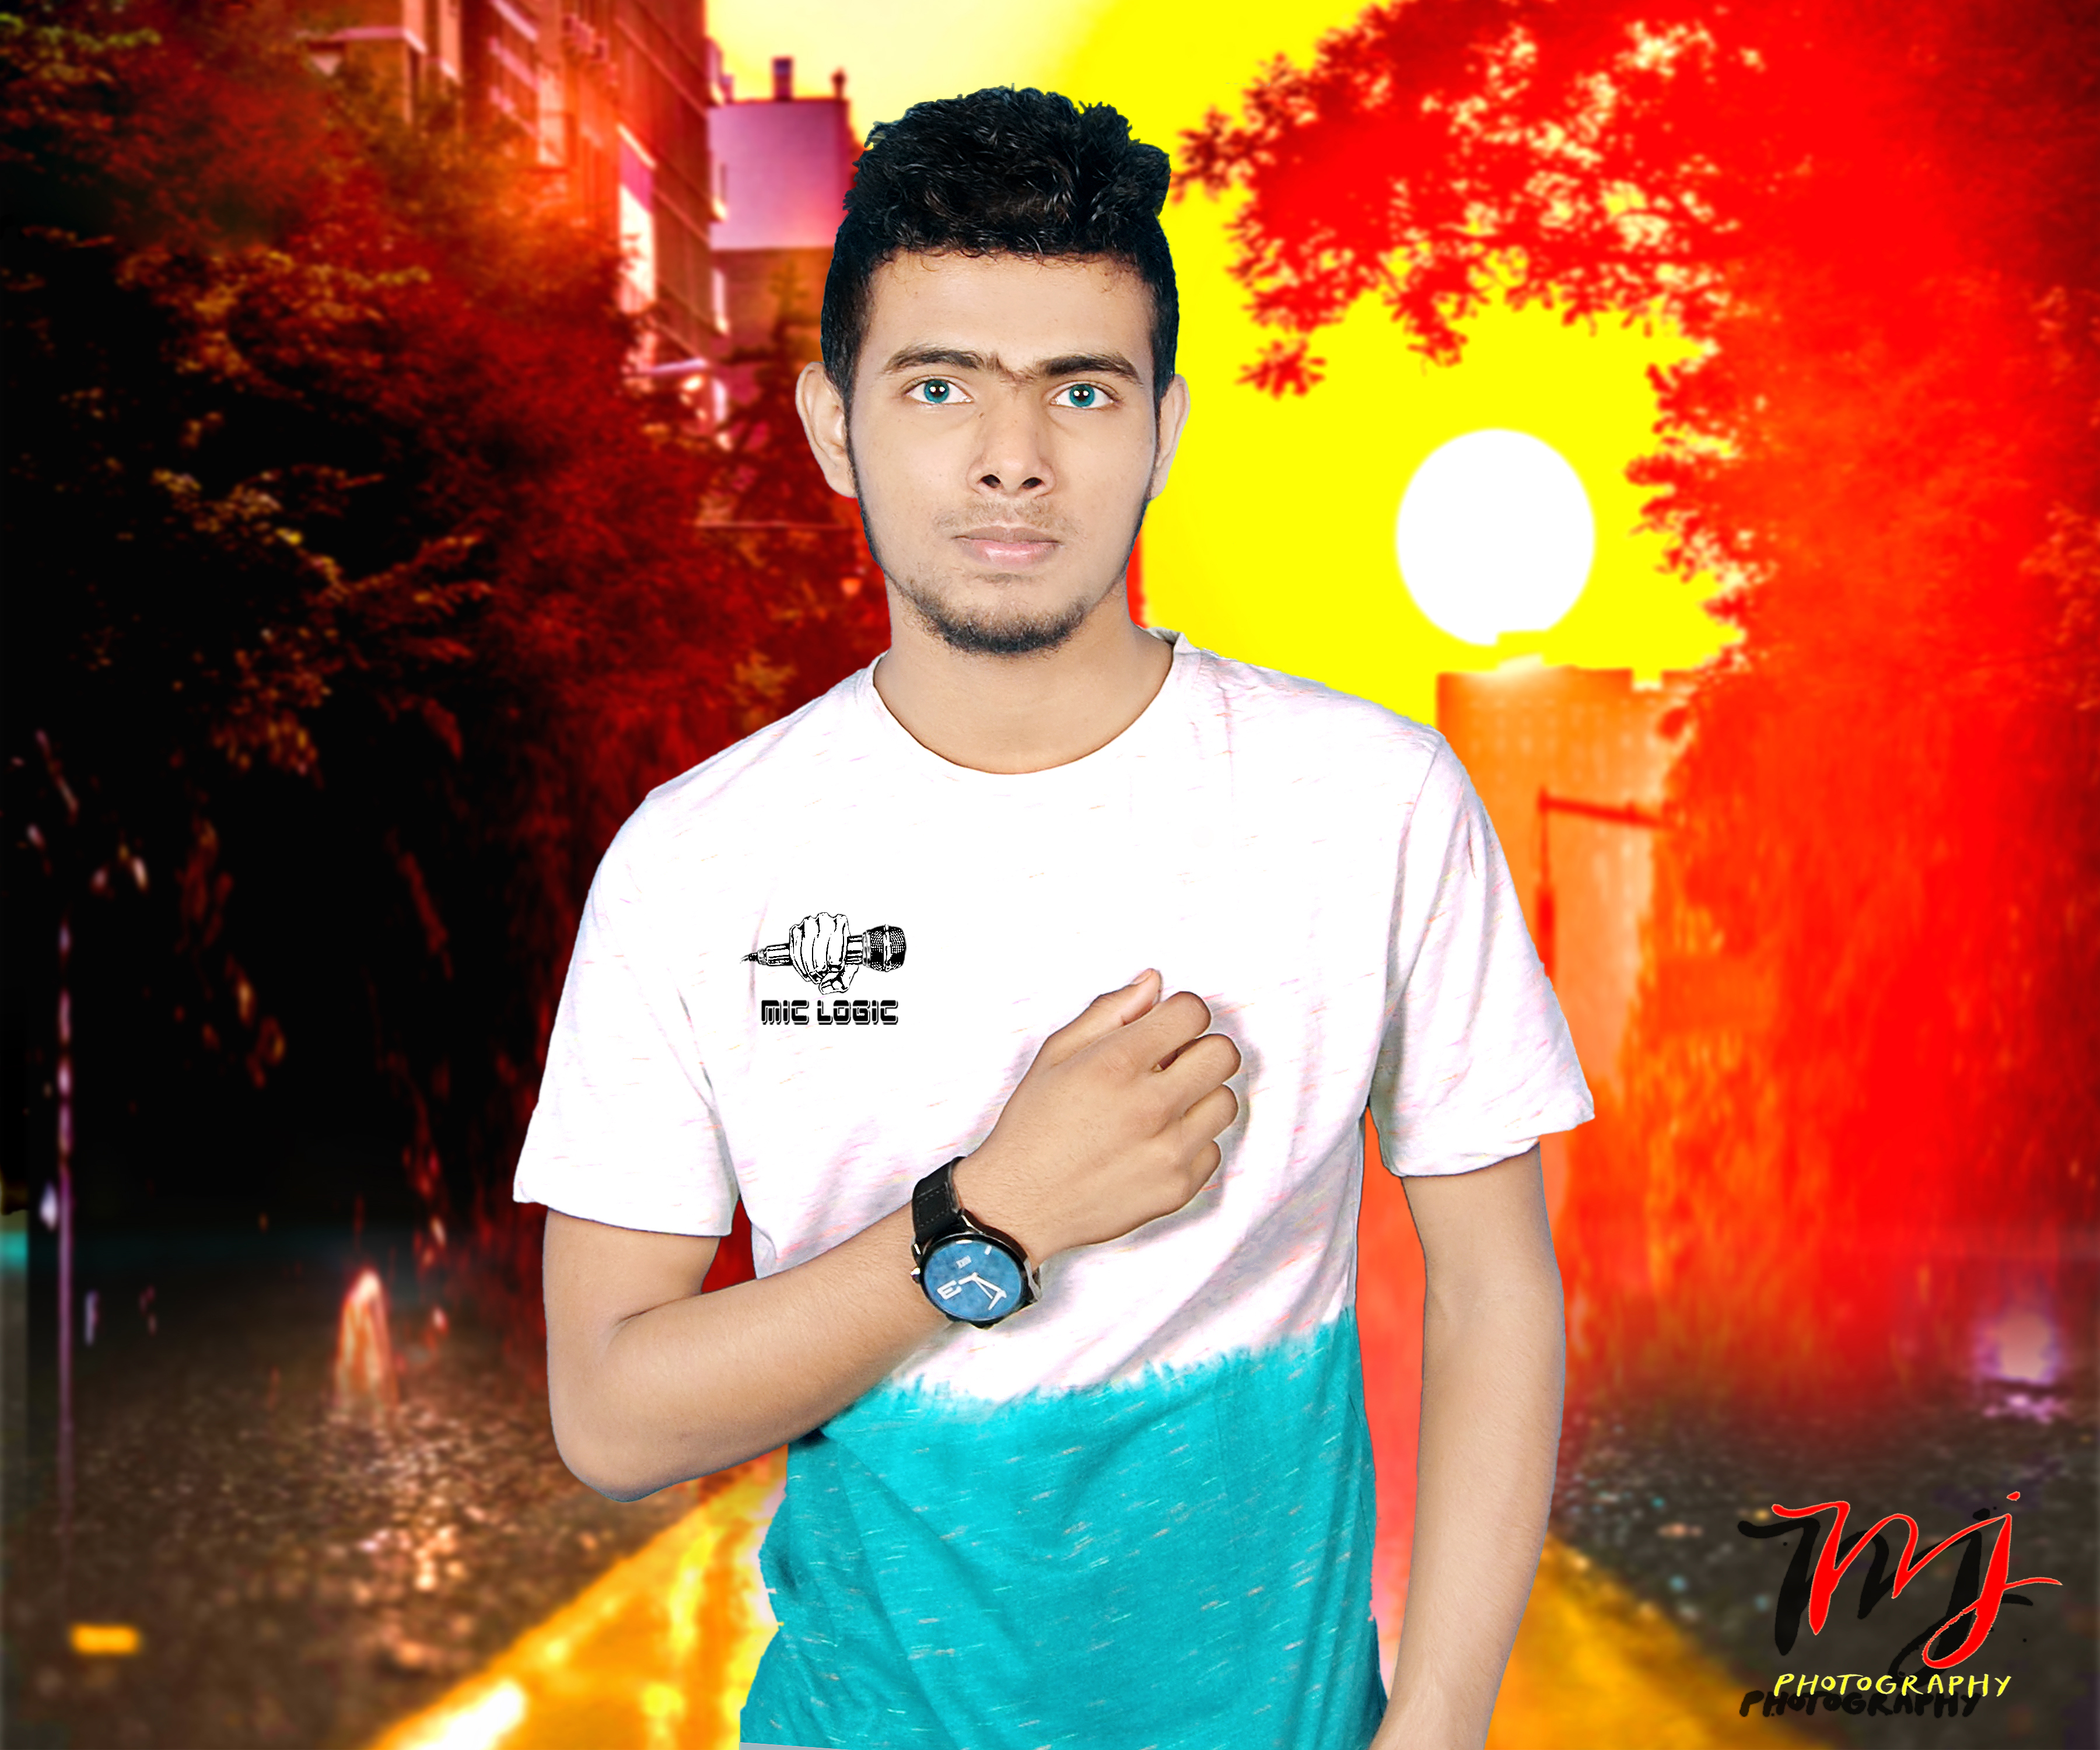
man, red, yellow, male, boy, photography, fun, cool, human, product, leisure, smile, computer wallpaper